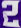
Number: 2